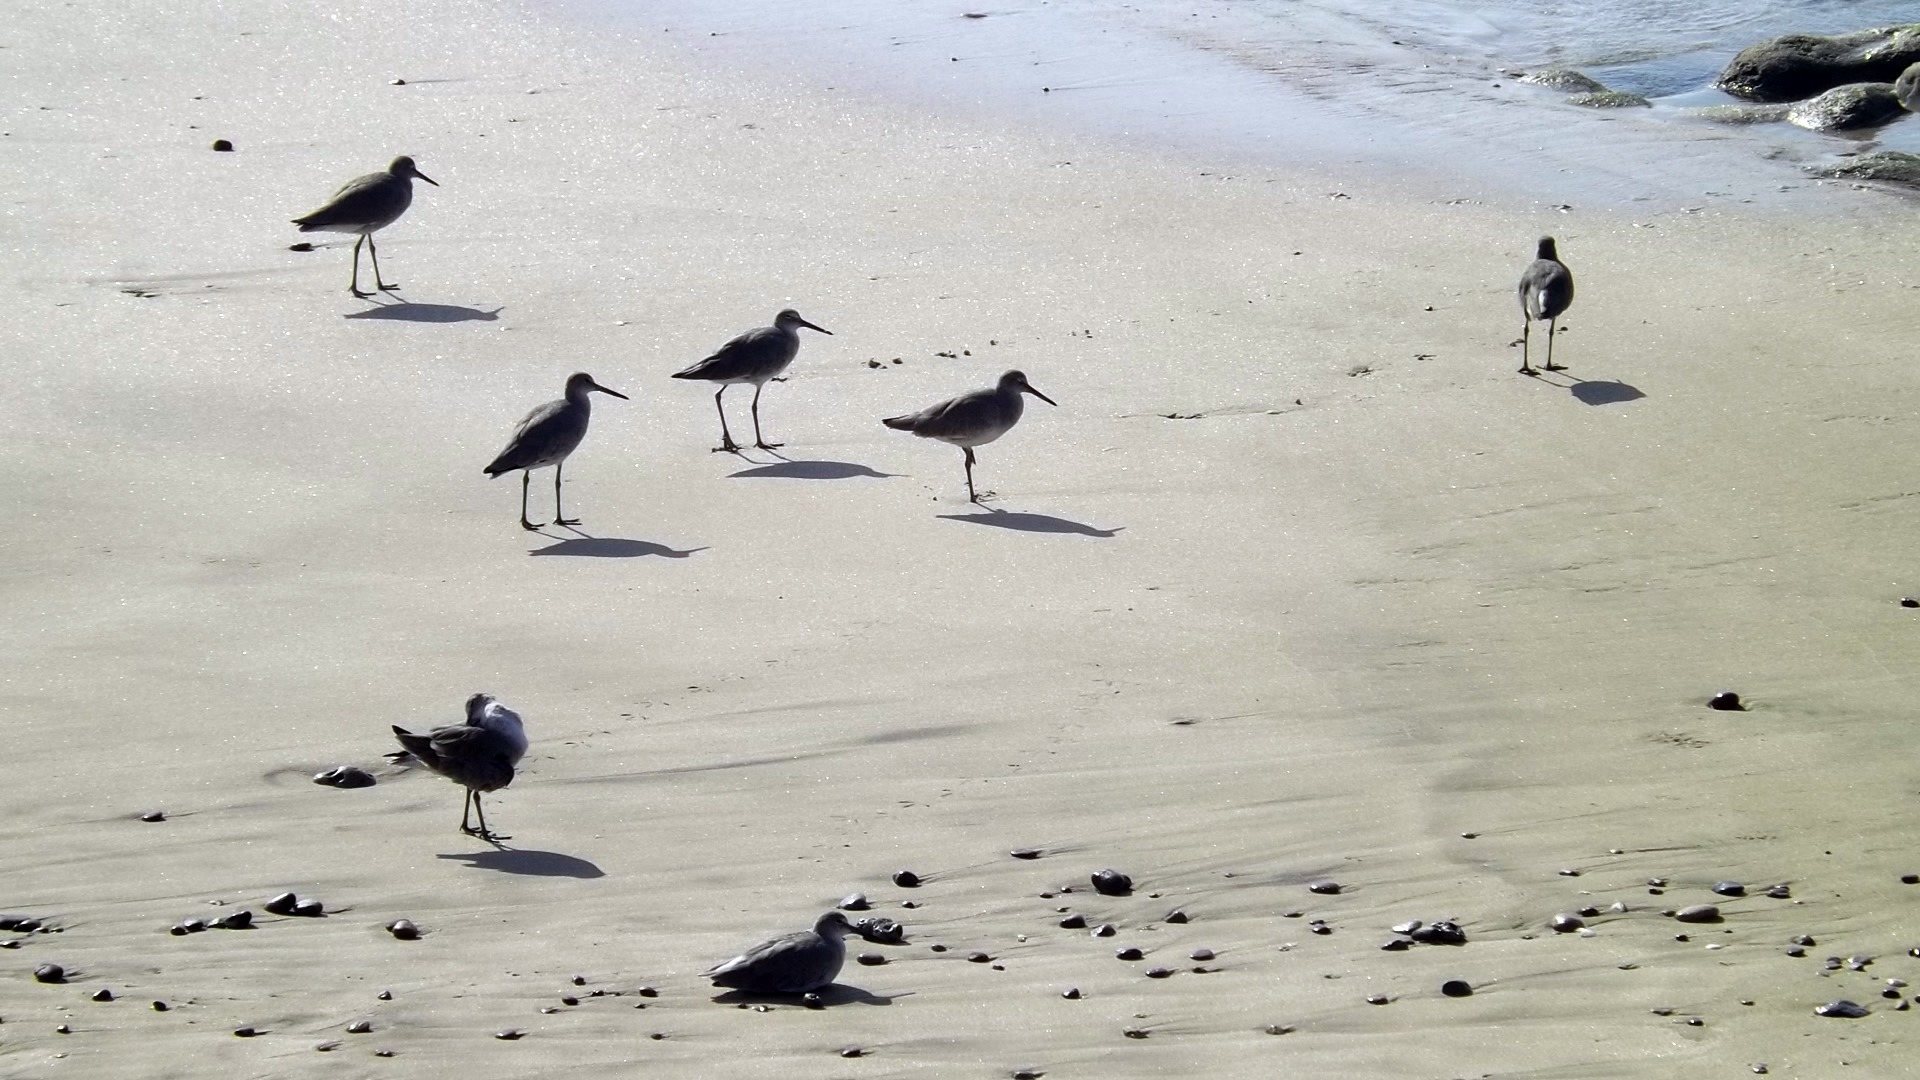
beach, sea, nature, sand, bird, animal, seabird, seagull, travel, swim, gull, peaceful, tourism, wallpaper, ave, bird migration, charadriiformes, mudflat, animal migration, holas